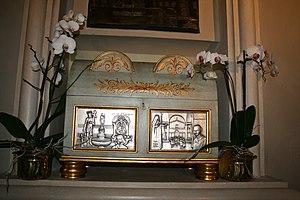
Maria Teresa Scrilli, est une religieuse italienne, fondatrice des sœurs de Notre Dame du Mont Carmel destiné à l'éducation des jeunes filles pauvres. Elle est béatifiée à Fiesole le 8 octobre 2006. Sa mémoire est célébrée le 14 novembre.